Church architecture

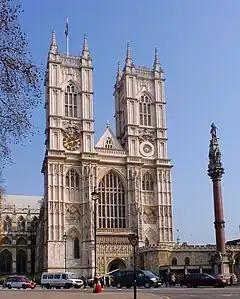
Westminster Abbey in London

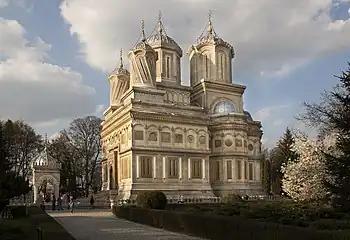
Curtea de Argeș Cathedral

In Norway, church architecture has been affected by wood as the preferred material, particularly in sparsely populated areas. Churches built until the second world war are about 90% wooden except medieval constructions. During the Middle Ages all wooden churches in Norway (about 1000 in total) were constructed in the stave church technique, but only 271 masonry constructions. After the Protestant reformation when the construction of new (or replacement of old) churches was resumed, wood was still the dominant material but the log technique became dominant. The log construction gave a lower more sturdy style of building compared to the light and often tall stave churches. Log construction became structurally unstable for long and tall walls, particularly if cut through by tall windows. Adding transepts improved the stability of the log technique and is one reason why the cruciform floor plan was widely used during 1600 and 1700s. For instance the Old Olden Church (1759) replaced a building damaged by hurricane, the 1759 church was then constructed in cruciform shape to make it withstand the strongest winds. The length of trees (logs) also determined the length of walls according to Sæther. In Samnanger church for instance, outside corners have been cut to avoid splicing logs, the result is an octagonal floor plan rather than rectangular. The cruciform constructions provided a more rigid structure and larger churches, but view to the pulpit and altar was obstructed by interior corners for seats in the transept. The octagonal floor plan offers good visibility as well as a rigid structure allowing a relatively wide nave to be constructed – Håkon Christie believes that this is a reason why the octagonal church design became popular during the 1700s. Vreim believes that the introduction of log technique after the reformation resulted in a multitude of church designs in Norway.